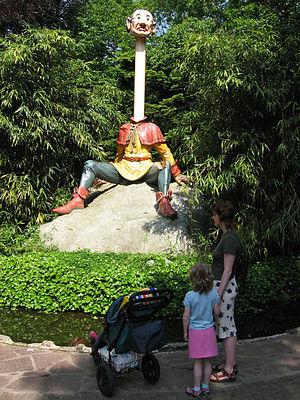
Efteling est un parc d'attractions et complexe de loisirs néerlandais situé à Kaatsheuvel, au Brabant-Septentrional.